William D. Byron

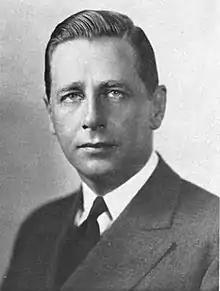
William D. Byron

William Devereux Byron II (May 15, 1895 – February 27, 1941), a Democrat, was a U.S. Congressman who represented the 6th congressional district of Maryland from January 3, 1939, to February 27, 1941. After his death in an airplane crash in Georgia on February 27, 1941, his widow, Katharine Byron, a granddaughter of U.S. Senator Louis E. McComas, was elected in a special election to complete his term of office.